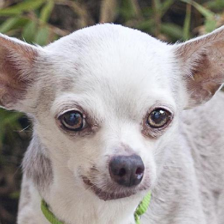
Label: animals